Gurumoorthi

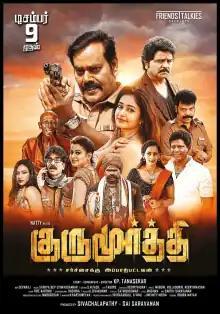
Theatrical release poster

Gurumoorthi is a 2022 Indian Tamil-language action thriller film directed by K. P. Tanasekar. The film stars Natty, Ramki, Poonam Bajwa and Manobala in the lead roles. It was released on 9 December 2022.